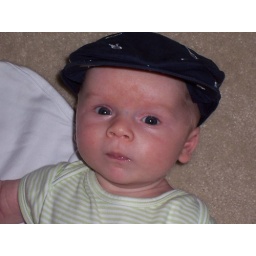
Looking cute in my hat